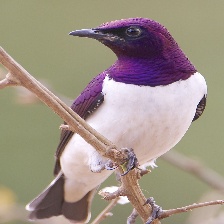
Species: VIOLET BACKED STARLING
Scientific name: CINNYRICINCLUS LEUCOGASTER